Roman Empire

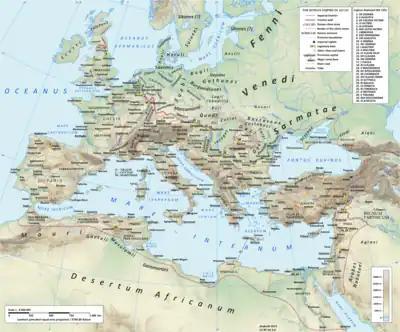
The Roman Empire under Hadrian (ruled 117–138) showing the location of the Roman legions deployed in 125 AD

The Imperial cult of ancient Rome identified emperors and some members of their families with divinely sanctioned authority ("auctoritas"). The rite of apotheosis (also called "consecratio") signified the deceased emperor's deification. The dominance of the emperor was based on the consolidation of powers from several republican offices. The emperor made himself the central religious authority as "pontifex maximus", and centralized the right to declare war, ratify treaties, and negotiate with foreign leaders. While these functions were clearly defined during the Principate, the emperor's powers over time became less constitutional and more monarchical, culminating in the Dominate.